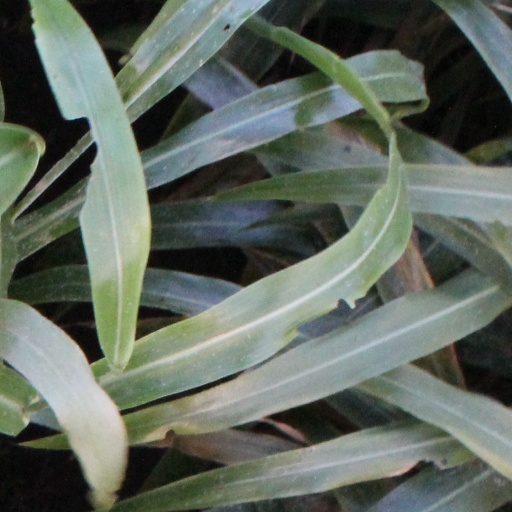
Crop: sorghum